Kanavi (gamer)

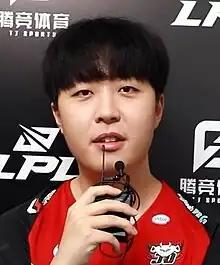
Kanavi in 2020

Seo Jin-hyeok (born November 2, 2000), better known as Kanavi, is a South Korean professional "League of Legends" player for JD Gaming of the League of Legends Pro League (LPL). Throughout his career, he has won four LPL titles and one Mid-Season Invitational (MSI) title. He also represented the South Korean national team at the 2022 Asian Games, earning a gold medal.